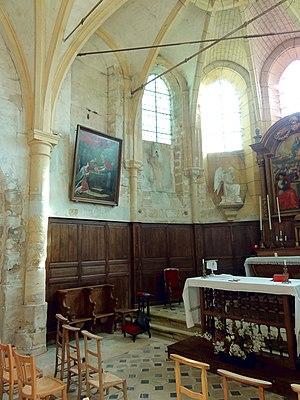
Intérieur de l'église - voir titre.
L'église Notre-Dame-de-l'Assomption est une église catholique paroissiale située à Gouzangrez, dans le Val-d'Oise, en France. Elle réunit une nef unique romane très simple de la fin du XIᵉ siècle à un transept et un chœur gothiques du second quart du XIIIᵉ siècle. Le portail primitif a été remplacé par le portail roman actuel au début du XIIᵉ siècle, au plus tard au cours des années 1120. Ce portail, flanqué de quatre colonnettes à chapiteaux identiques, constitue l'élément le plus intéressant de l'église à l'extérieur. Sa silhouette assez typique est toujours celle du XIIIᵉ siècle, mais l'étage de beffroi du clocher en bâtière central a été reconstruit sans style à l'époque moderne, et le croisillon nord est en grande partie néo-gothique. À l'intérieur, la nef et les bras du transept ont été redécorée dans le même goût, tandis que la croisée du transept conserve son architecture gothique élégante d'origine, abstraction faite de la voûte. Le chœur, dont l'important développement en longueur peut s'expliquer par la double fonction de l'église comme église priorale et paroissiale, a été revoûté à la Renaissance, et se présente donc dans un style éclectique.